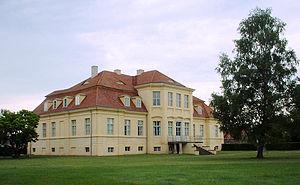
Le manoir de Reckahn est un petit château du Brandebourg situé à Reckahn, village de la municipalité de Kloster Lehnin. Il se trouve au bord de la Plane, à environ dix kilomètres au sud de la ville de Brandebourg-sur-la-Havel. Il abrite en partie un petit musée ouvert en 2001 consacré à l'histoire de la famille von Rochow, ancienne famille propriétaire, et à l'un de ses membres éminents, Friedrich Eberhard von Rochow, réformateur du système scolaire du royaume de Prusse à l'époque des Lumières. Le reste du manoir sert aux congrès, rencontres et séminaires de l'université de Potsdam à laquelle il appartient aujourd'hui.